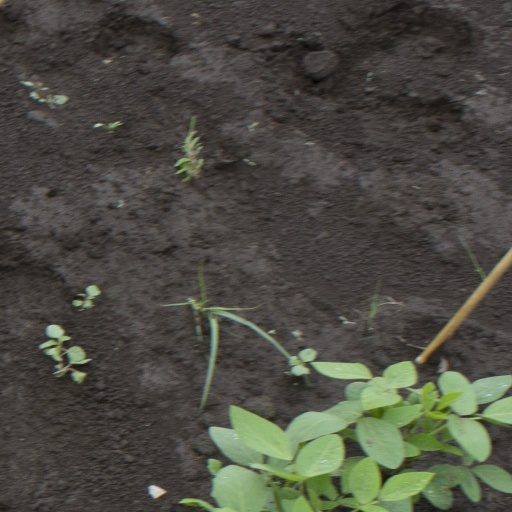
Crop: soybean